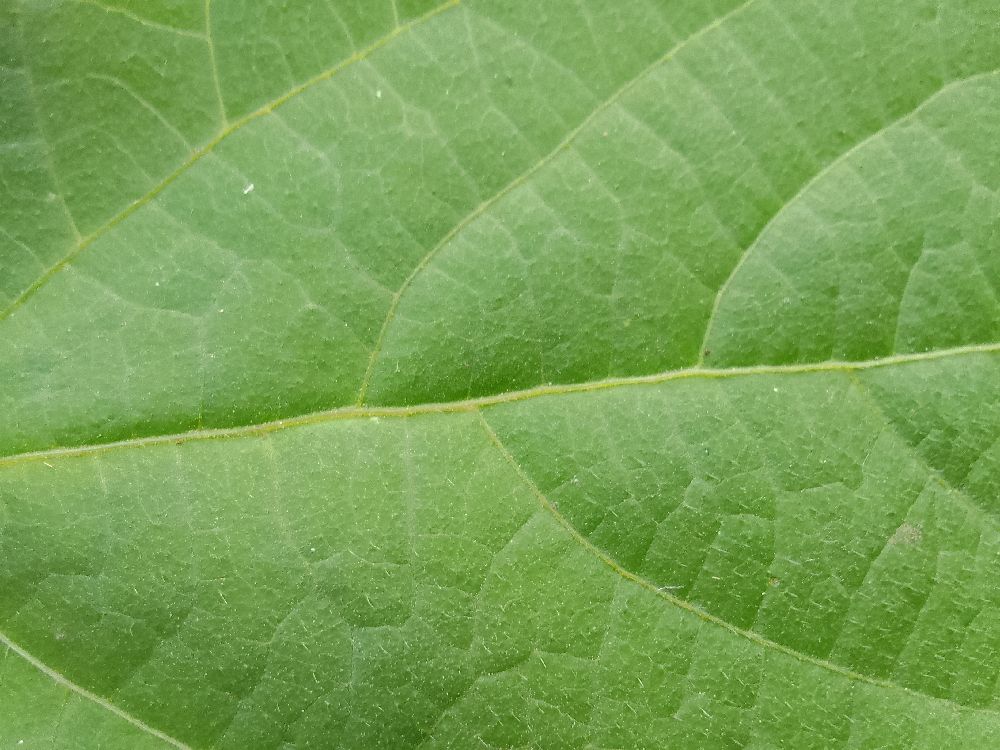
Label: healthy